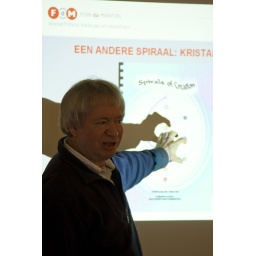
Foto's van 60MM in het VMK. Gemaakt door Sander de Groot; grootsfotografie.nl